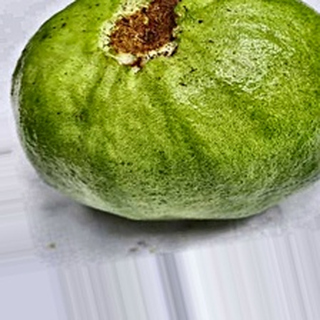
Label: healthy_guava